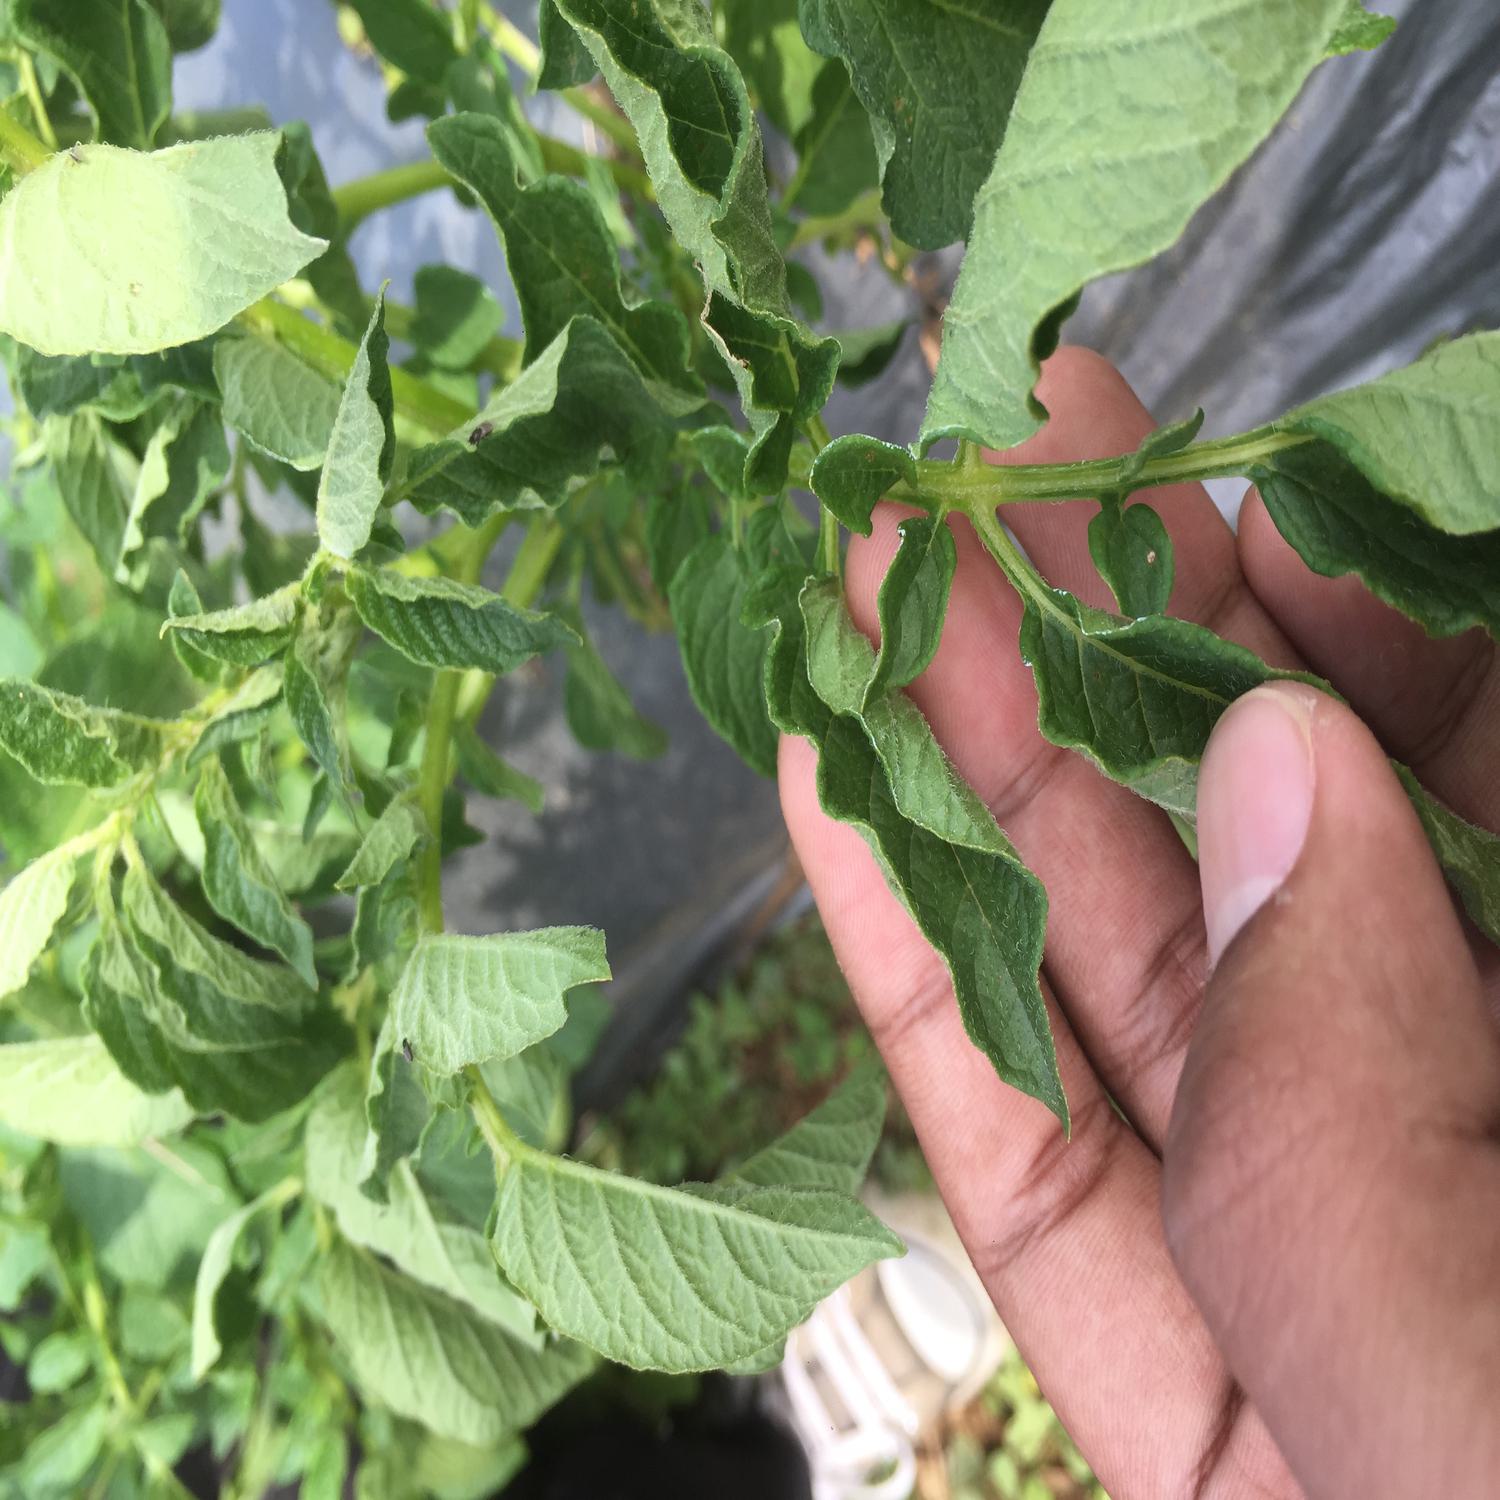
Label: Bacteria